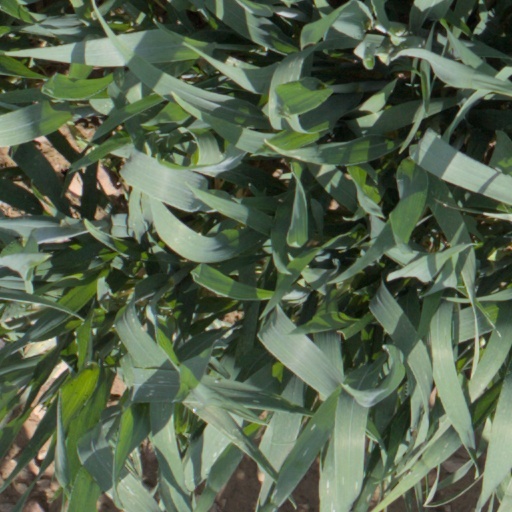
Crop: wheat